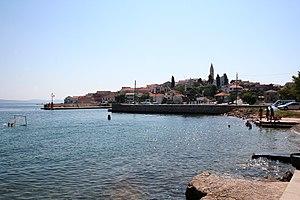
Kali est un village et une municipalité situés sur l'Île d'Ugljan, dans le comitat de Zadar, en Croatie. Au recensement de 2001, la municipalité comptait 1 731 habitants, dont 98,96 % de Croates ; en 2001, la municipalité et le village étaient confondus.